The May Fairy

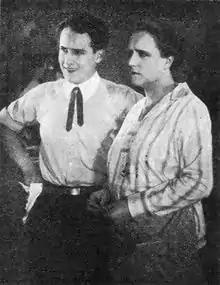
George Voskovec and Božena Svobodová

The May Fairy (Czech: Pohádka máje) is a 1926 Czech silent romance film directed by Karl Anton based on a Vilém Mrštík's novel. It is credited with helping to introduce the tradition of lyricism in Czech cinema.